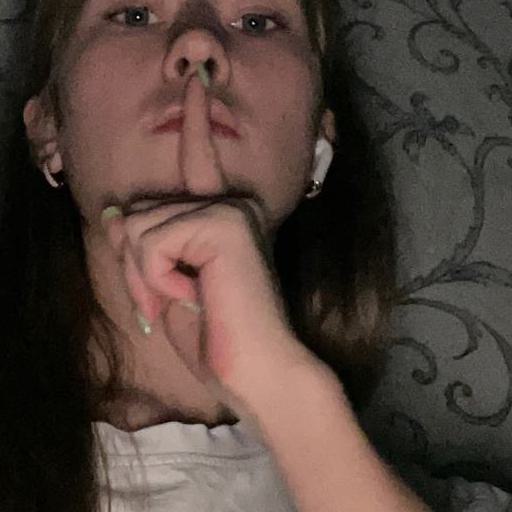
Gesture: mute